Marie Jacquet

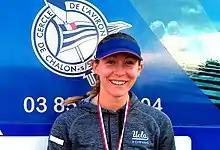
Jacquet in 2018

Marie Jacquet (born 29 March 1994) is a French rower. She competed in the women's quadruple sculls event at the 2020 Summer Olympics.